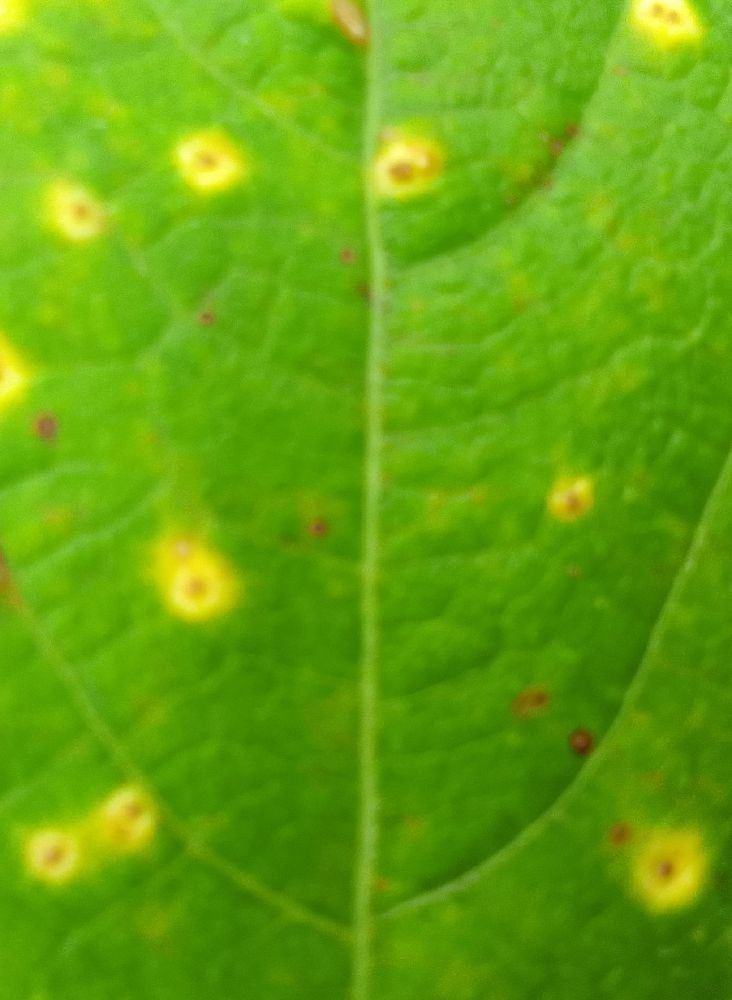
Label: rust